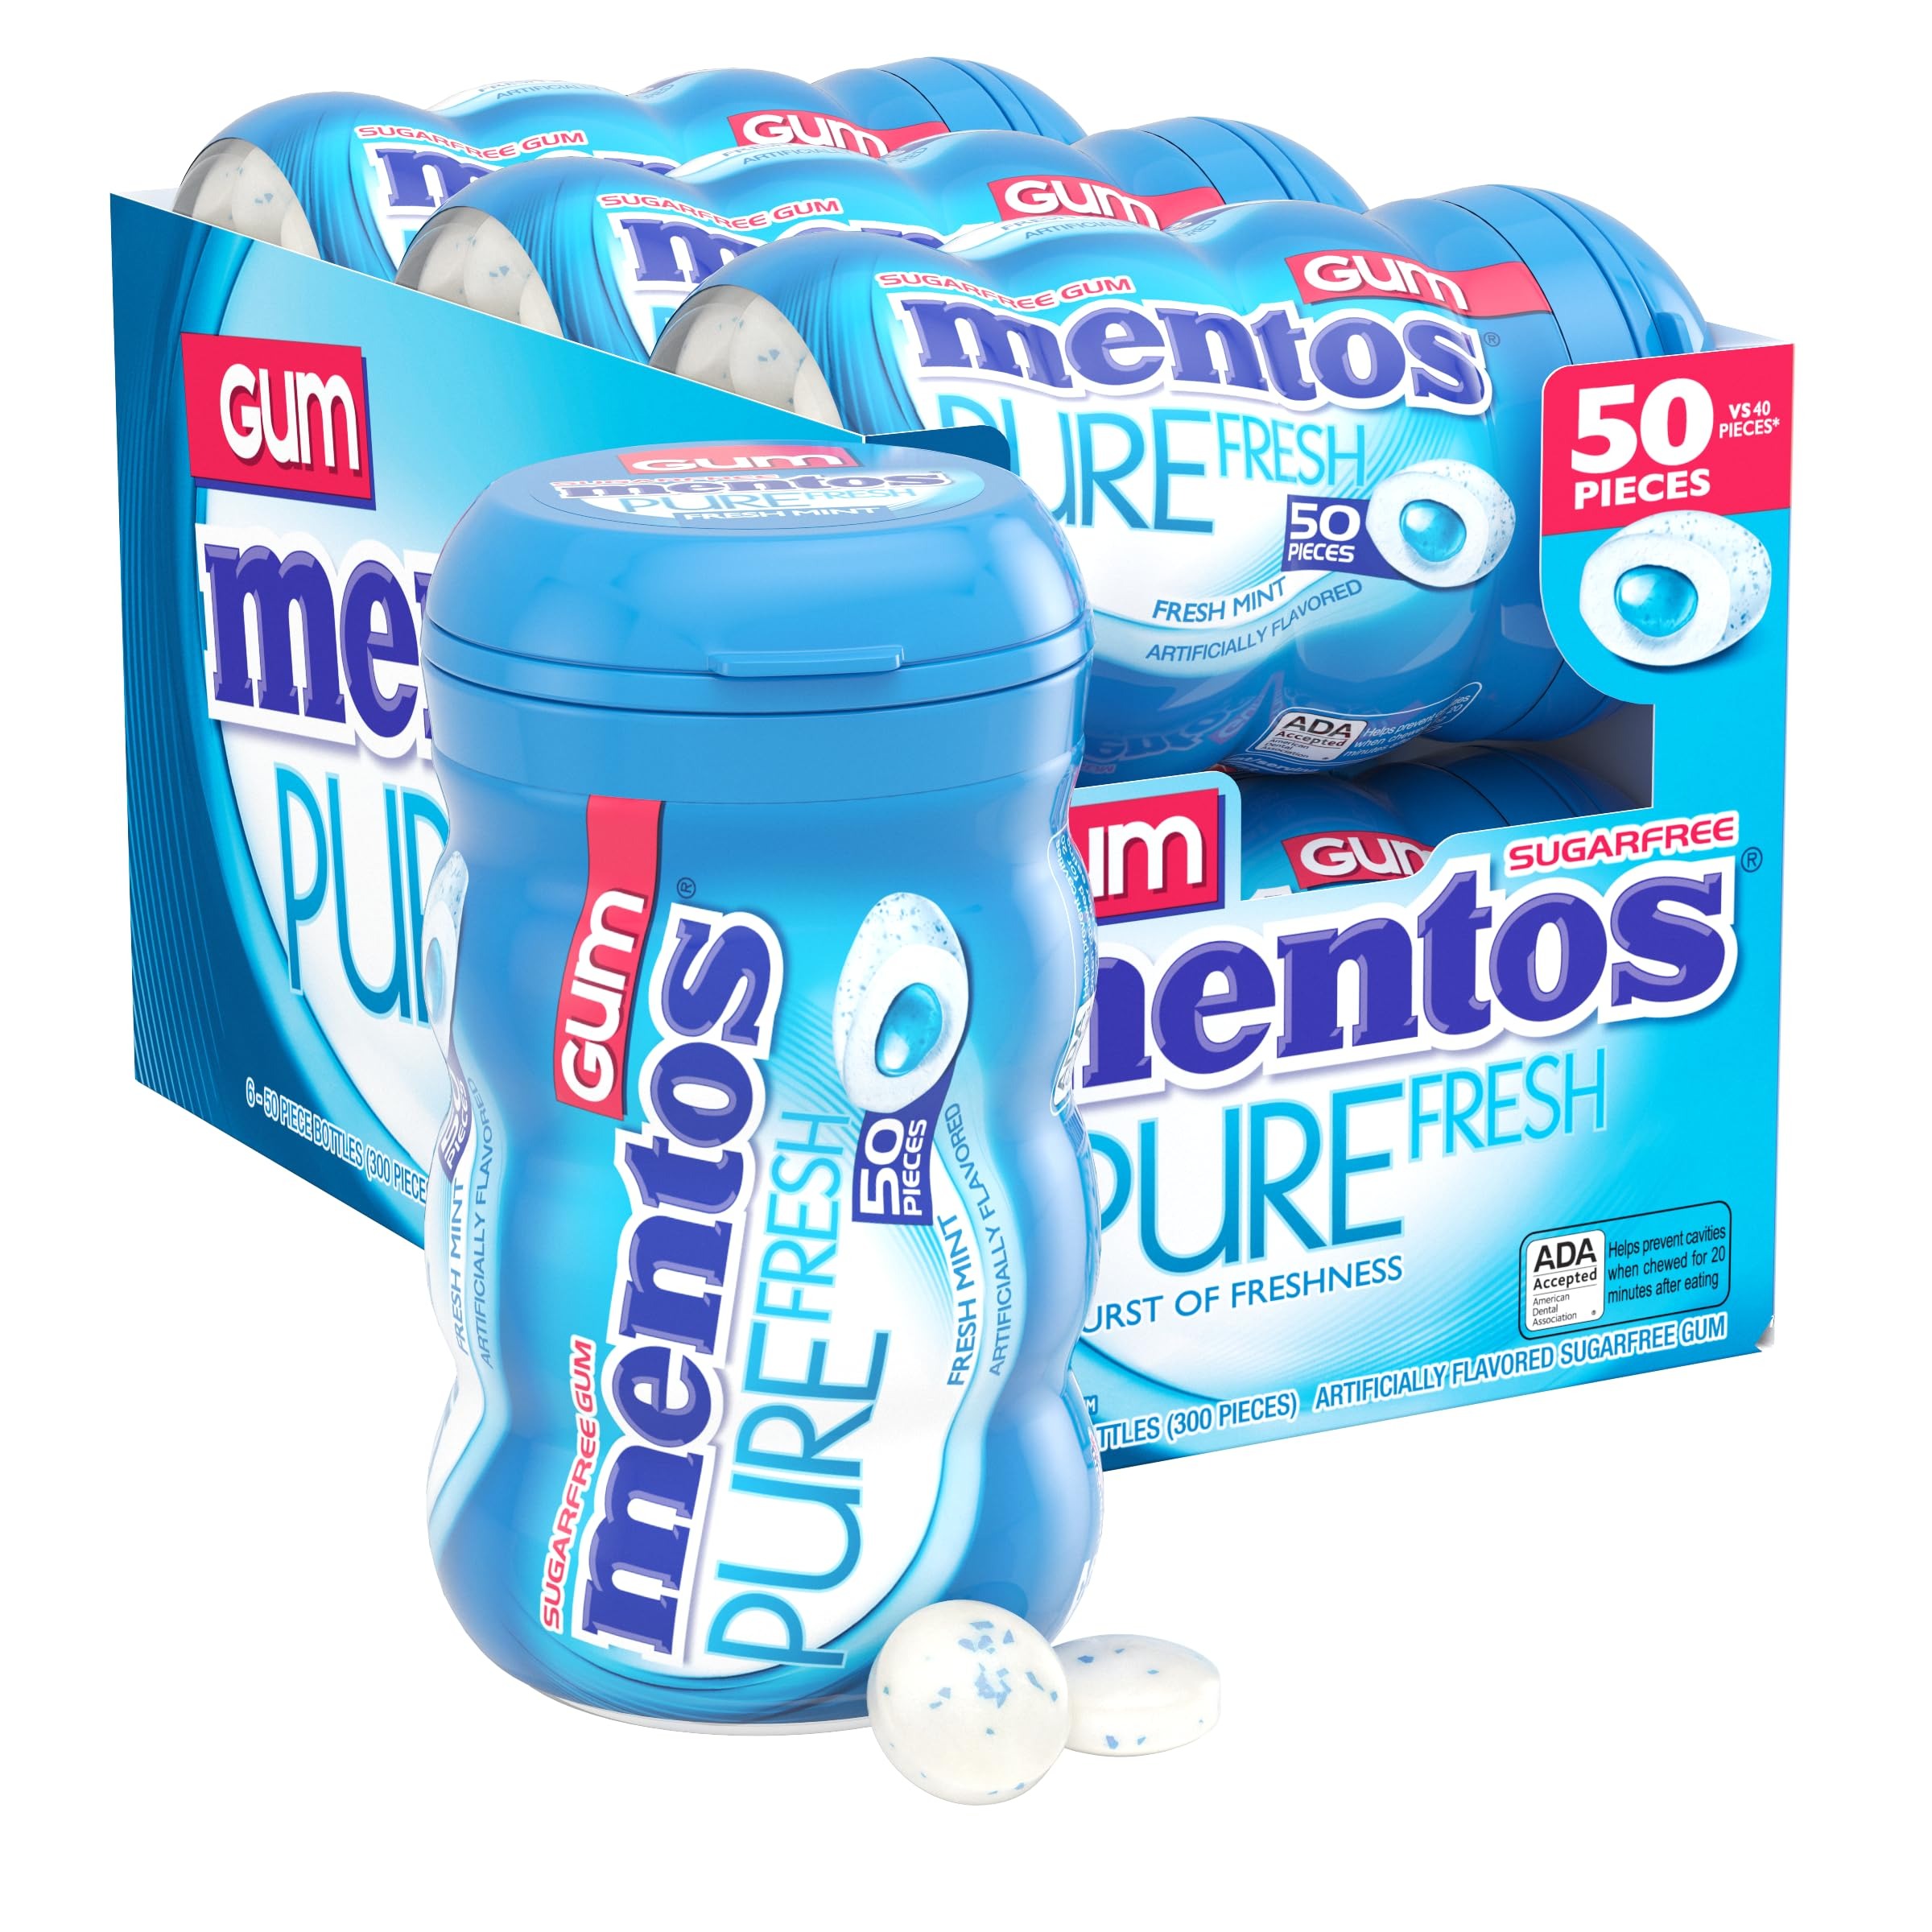
Item Name: Mentos Pure Fresh Sugar-Free Chewing Gum with Xylitol, Fresh Mint, 50 Piece Bottle (Bulk Pack of 6)
Bullet Point 1: CONTENTS: Six, 50 piece bottles of Mentos Pure Fresh sugar-free chewing gum, Fresh Mint (total of 300 pieces)
Bullet Point 2: FLAVOR: Long lasting Fresh Mint
Bullet Point 3: FRESHNESS: Blast of refreshing taste chew after chew
Bullet Point 4: FREE OF: Sugar
Bullet Point 5: XYLITOL: Number one ingredient is xylitol, which may help reduce the risk of tooth decay
Bullet Point 6: CURVY BOTTLE: Perfect to keep at your desk, in your car, at home or anywhere you may want some freshness. With 50 pieces per bottle, make fresh connections by sharing or keep all the freshness to yourself.
Value: 300.0
Unit: Count

Price: 4.99